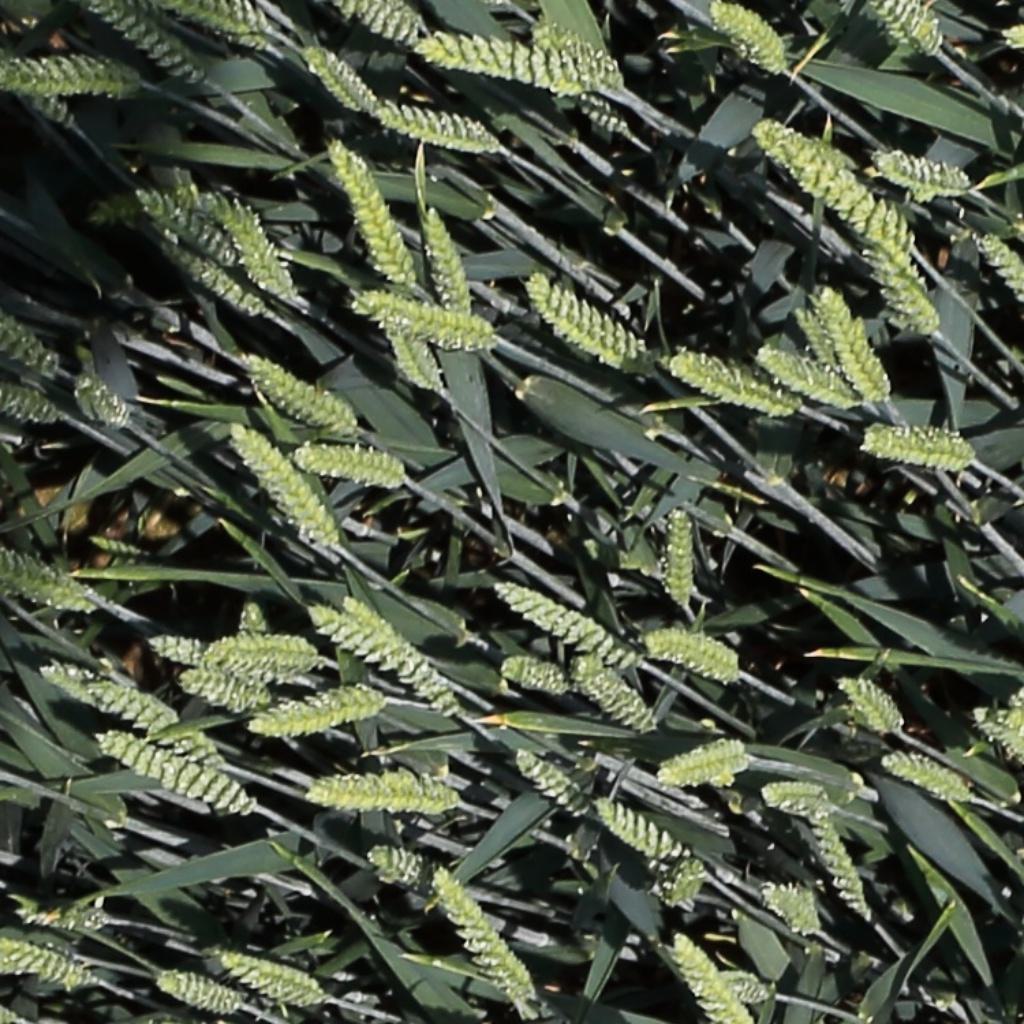
Country: Switzerland
Location: Usask
Wheat development stage: Filling